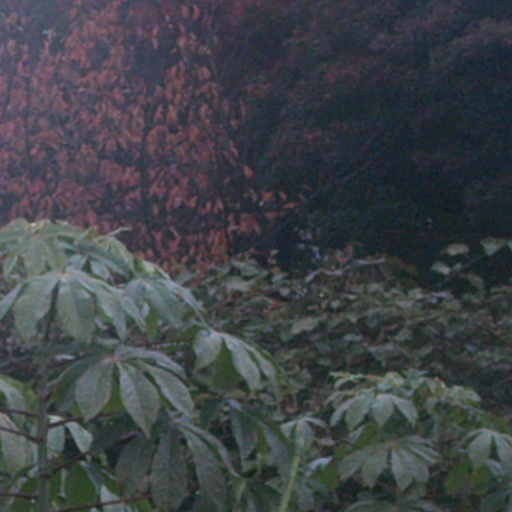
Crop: cassava